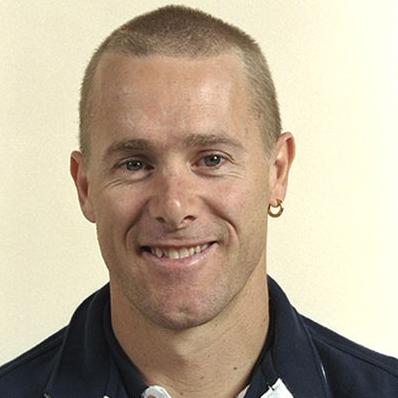
Age: 33